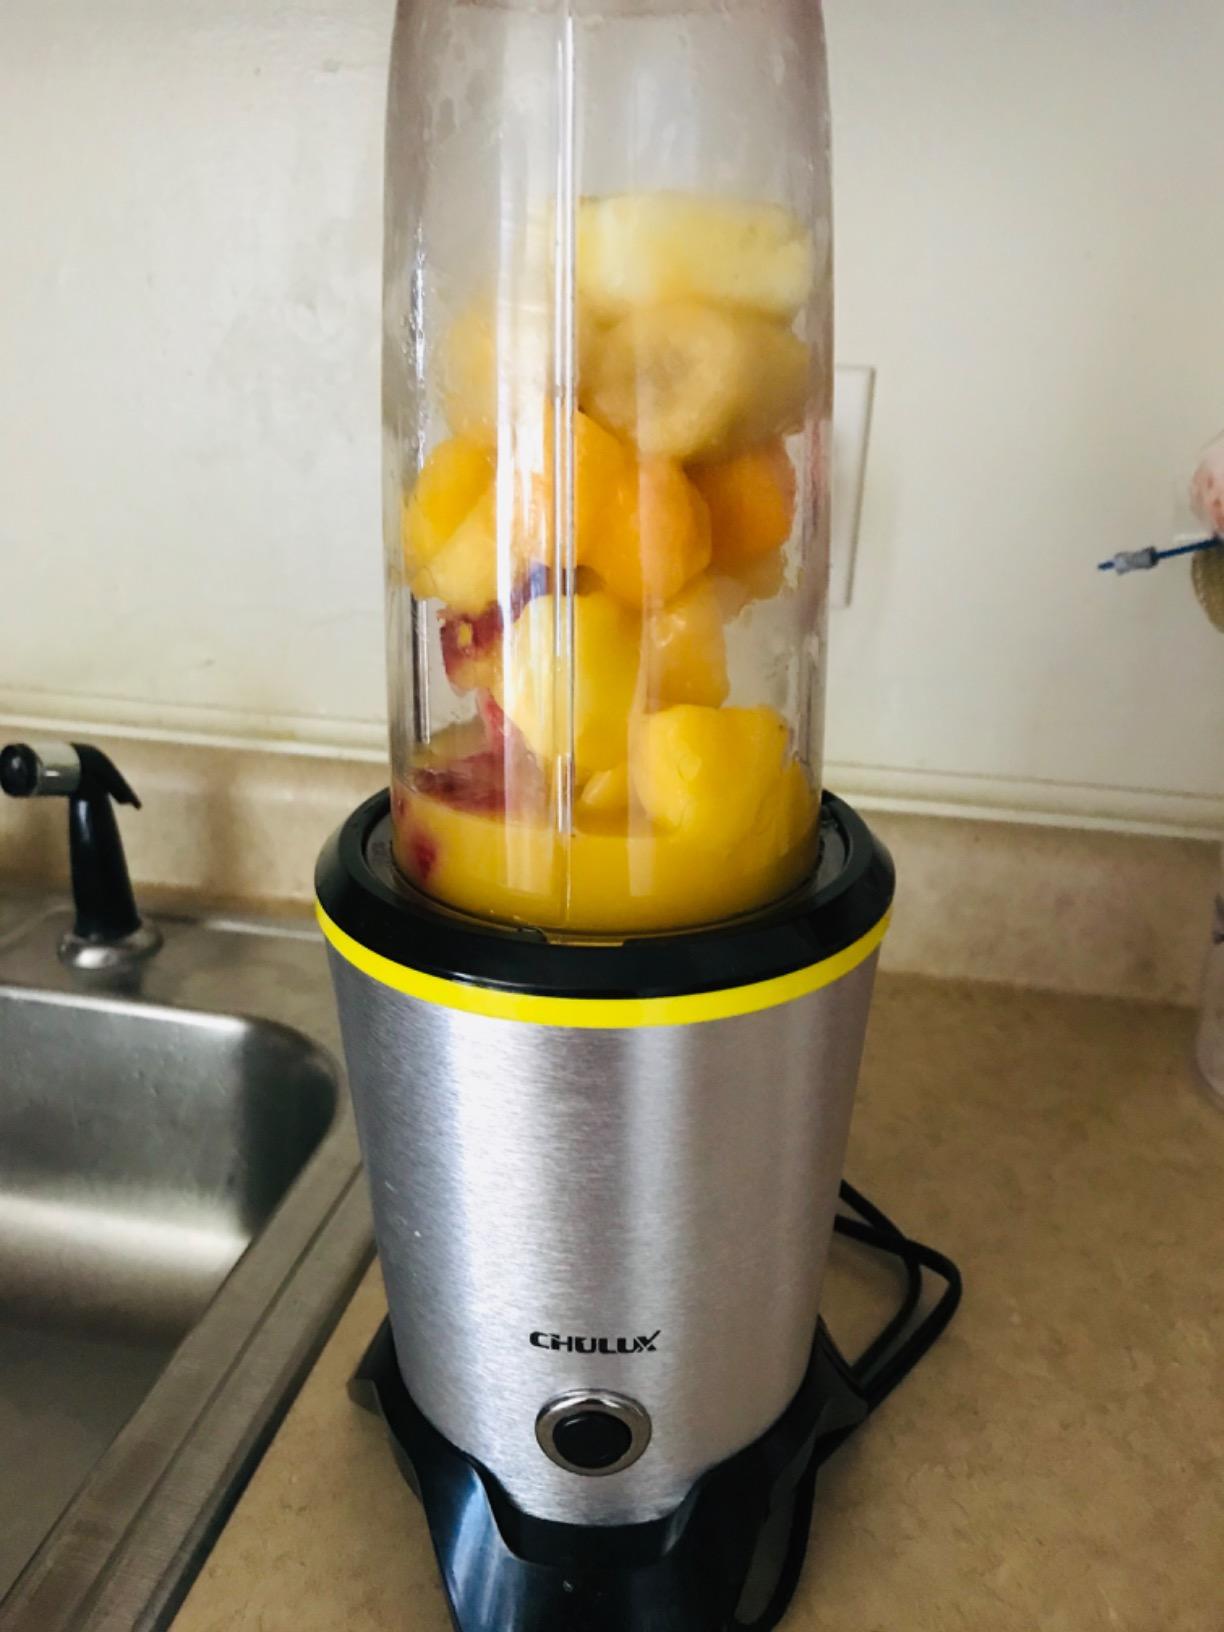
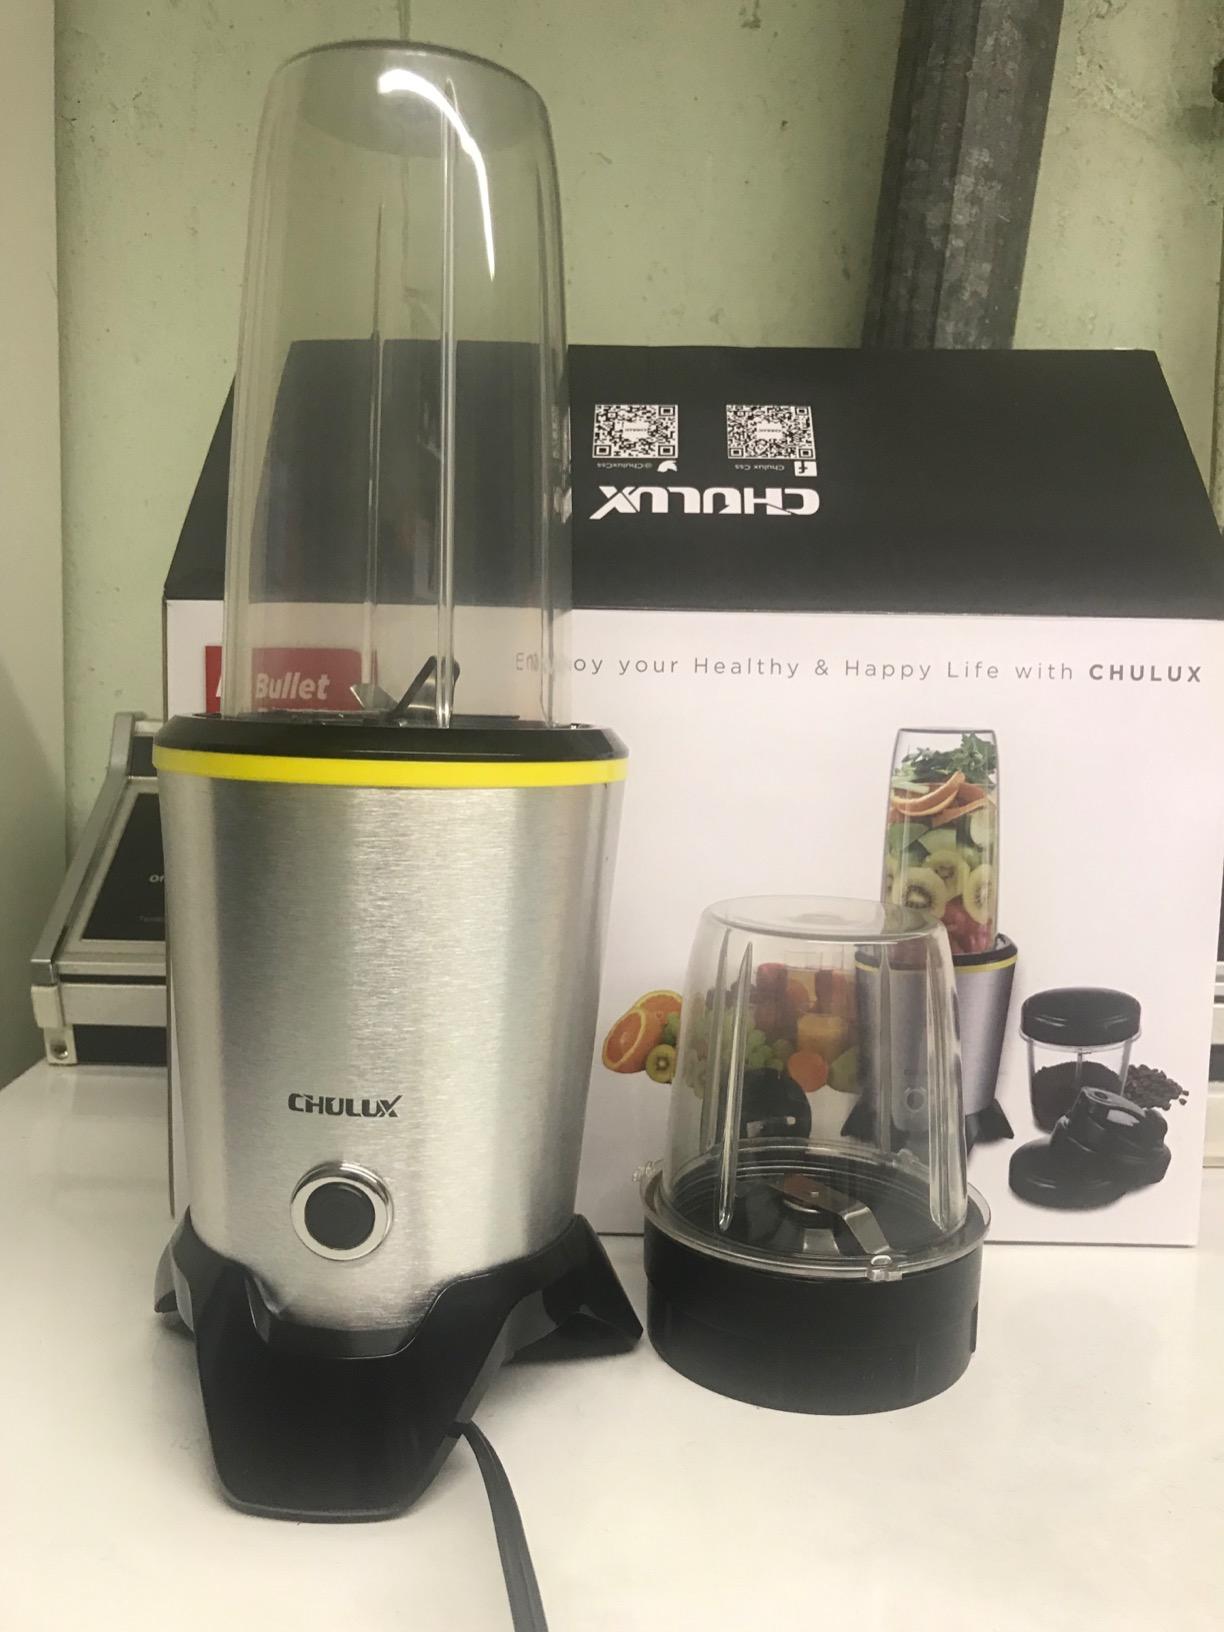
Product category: items_blender
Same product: yes